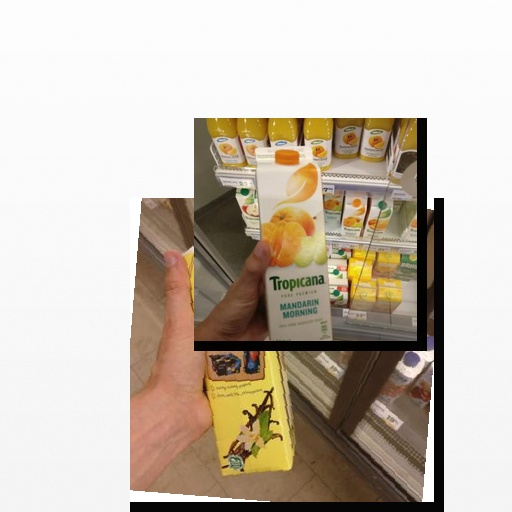
Food items: mandarin_juice, vanilla_yoghurt